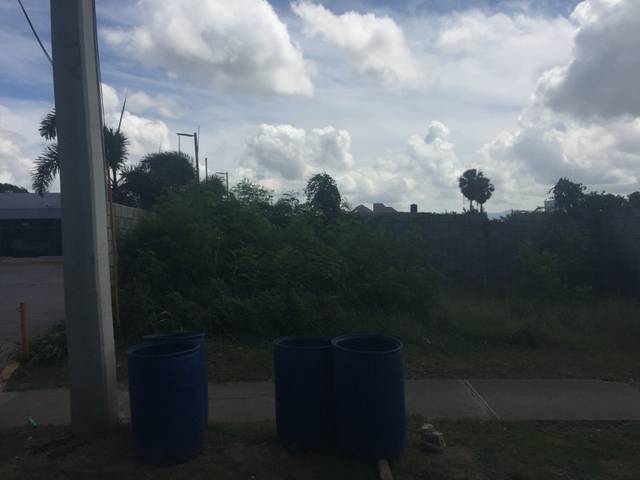
Region: Dominican Republic
Coordinates: 19.441, -70.726